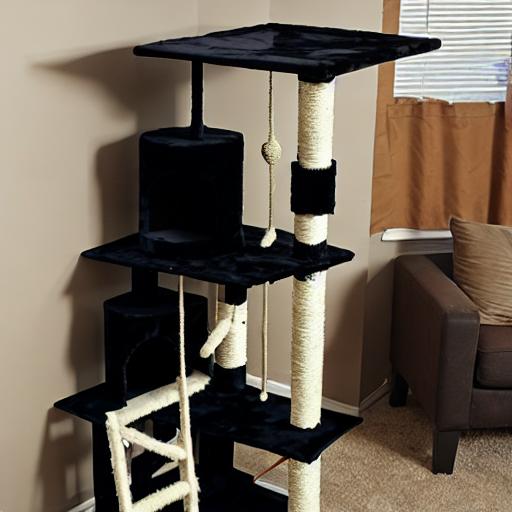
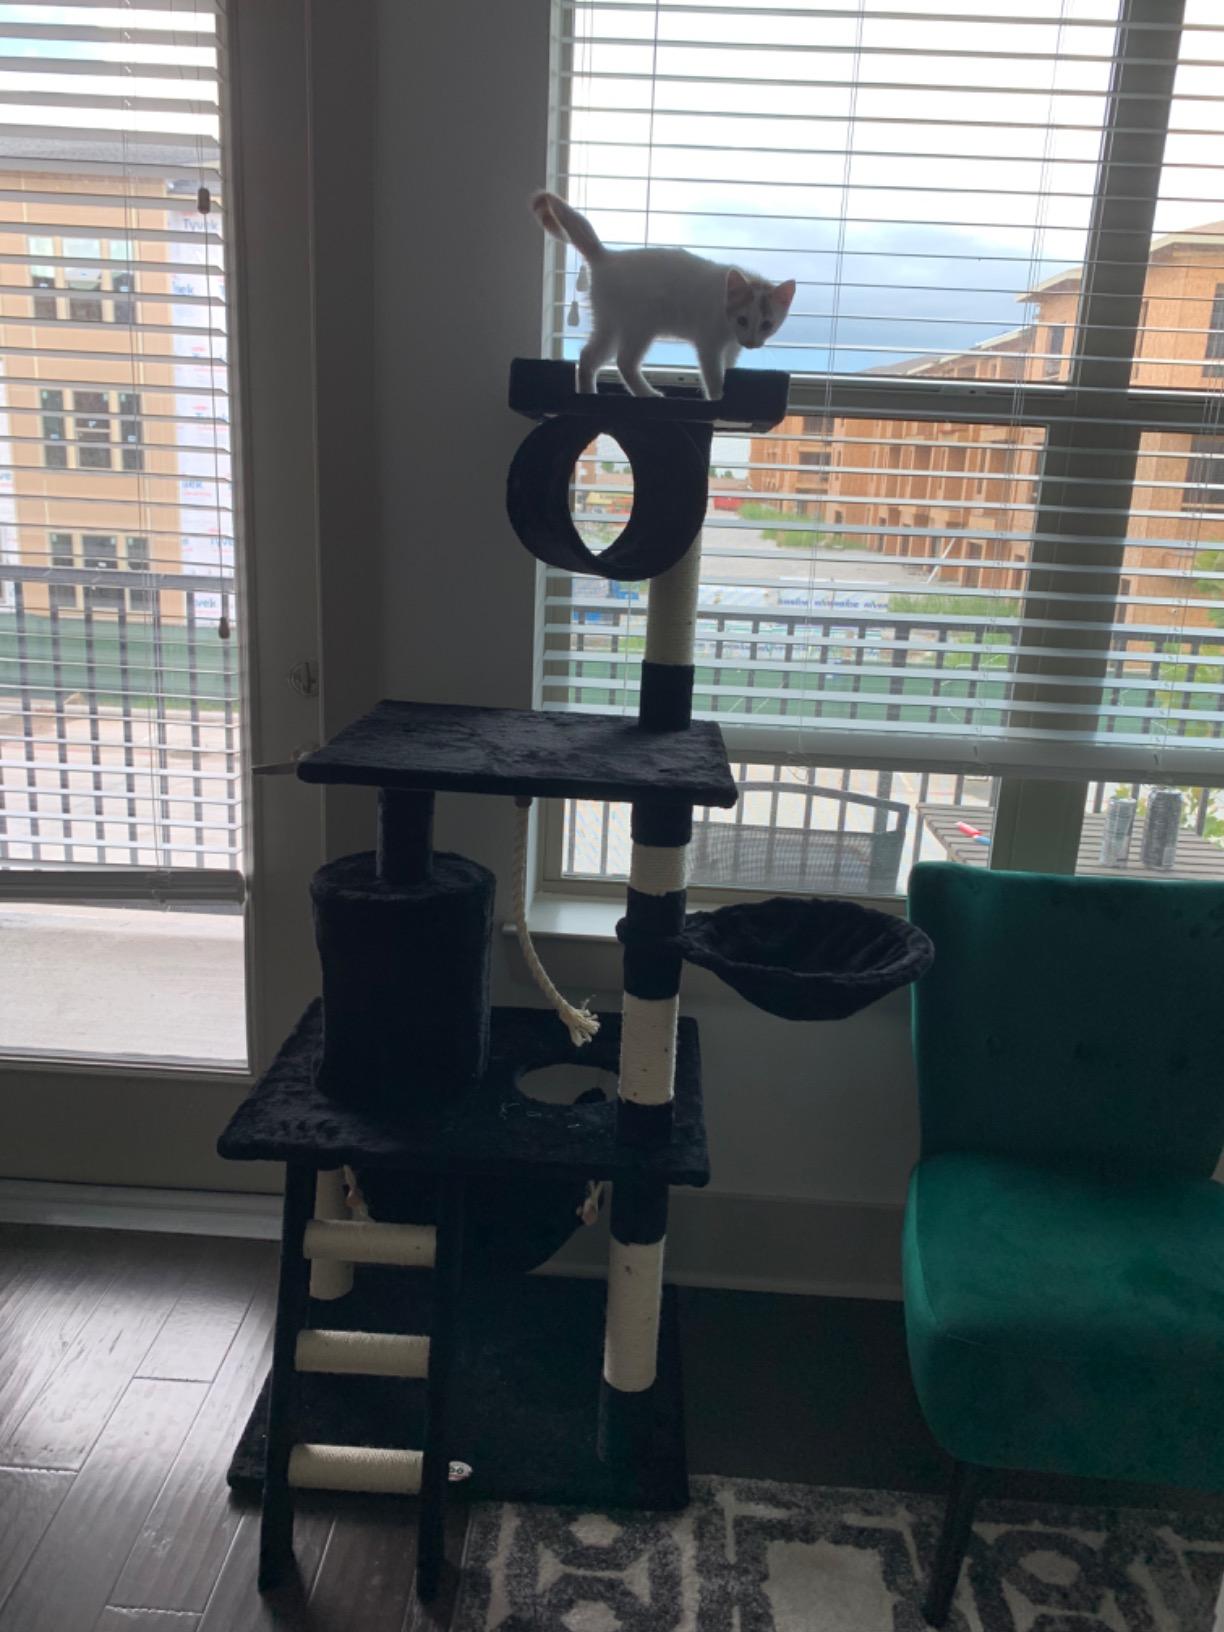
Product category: items_cat tree
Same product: no